International Security Assistance Force

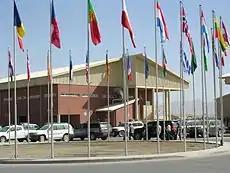
ISAF's military terminal at Kabul International Airport in September 2010

For almost two years, the ISAF mandate did not go beyond the boundaries of Kabul. According to General Norbert Van Heyst, such a deployment would require at least ten thousand additional soldiers. The responsibility for security throughout the whole of Afghanistan was to be given to the newly reconstituted Afghan National Army. However, on 13 October 2003, the Security Council voted unanimously to expand the ISAF mission beyond Kabul with Resolution 1510. Shortly thereafter, Canadian Prime Minister Jean Chrétien said that Canadian soldiers (nearly half the entire force at that time) would not deploy outside Kabul.